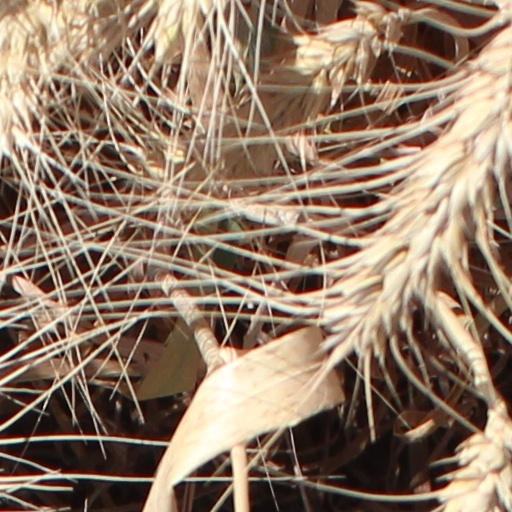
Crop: wheat